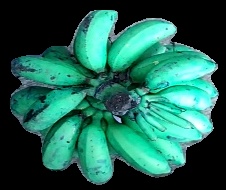
Variety: rasbale
Grade: grade3